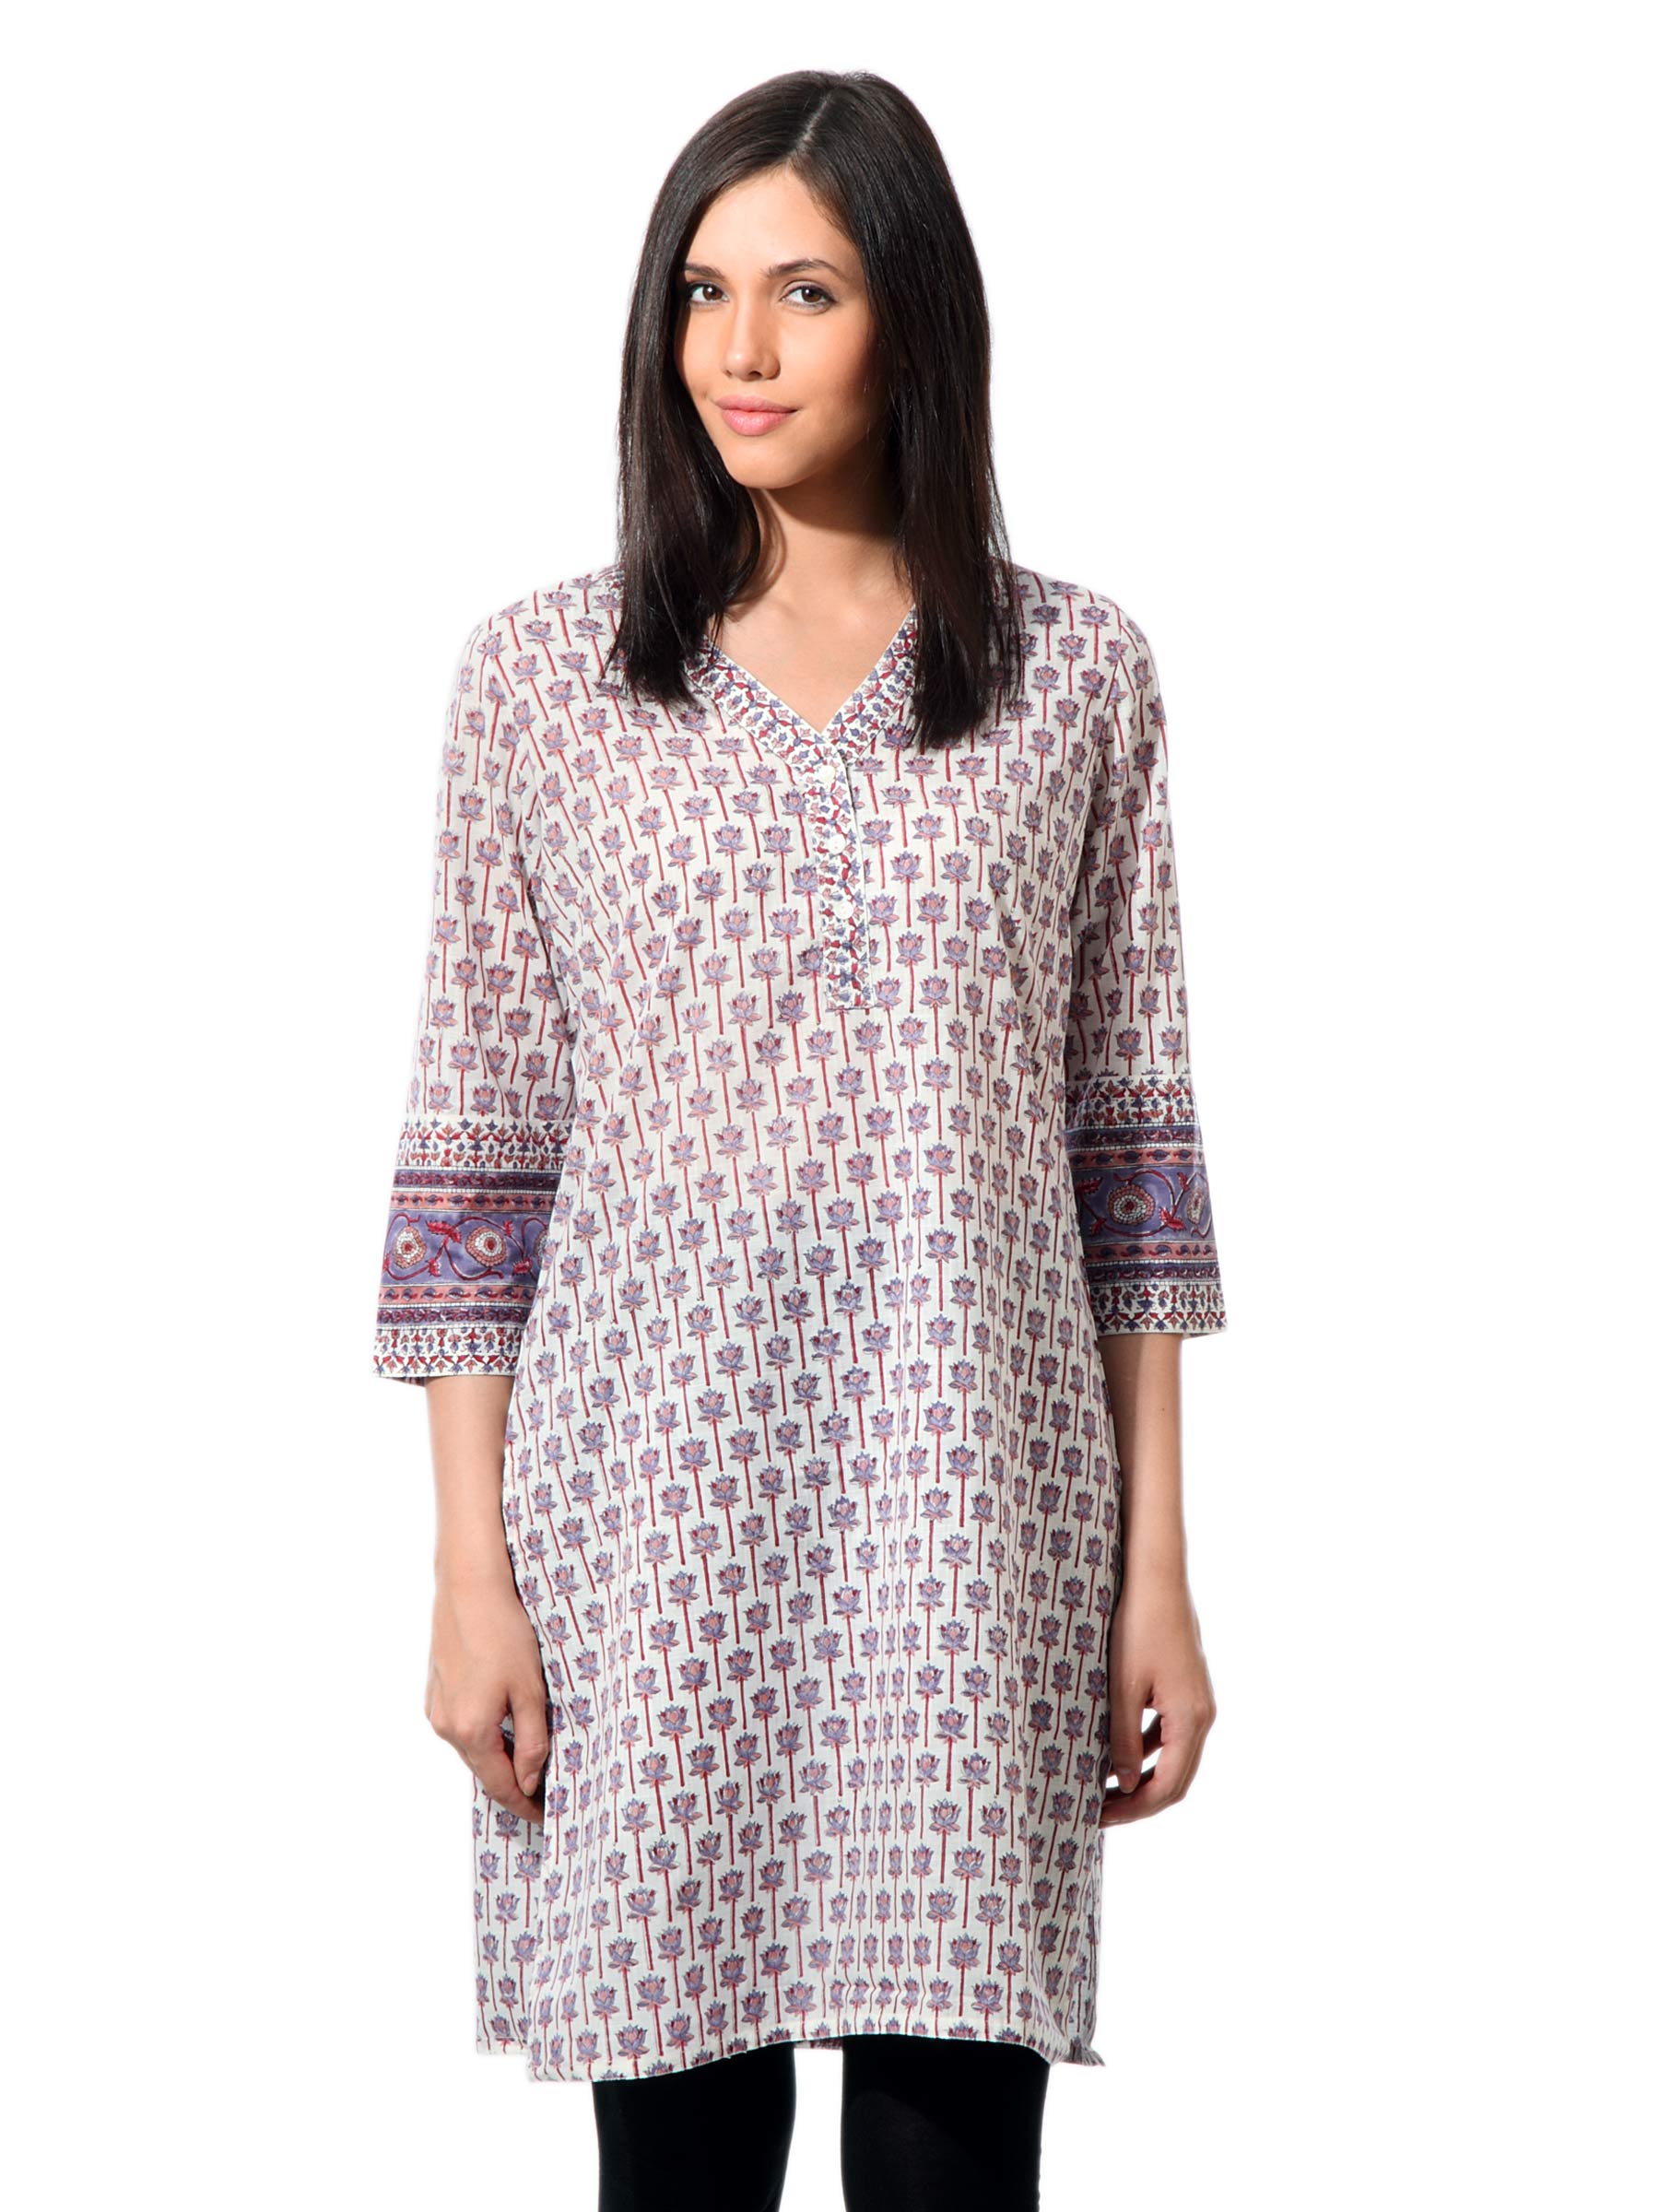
Fabindia Women White Kurta
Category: Apparel / Topwear / Kurtas
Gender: Women
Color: White
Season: Summer 2012
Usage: Ethnic